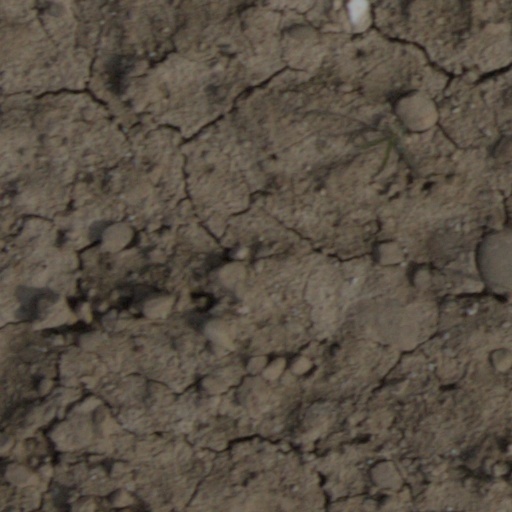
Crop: wheat